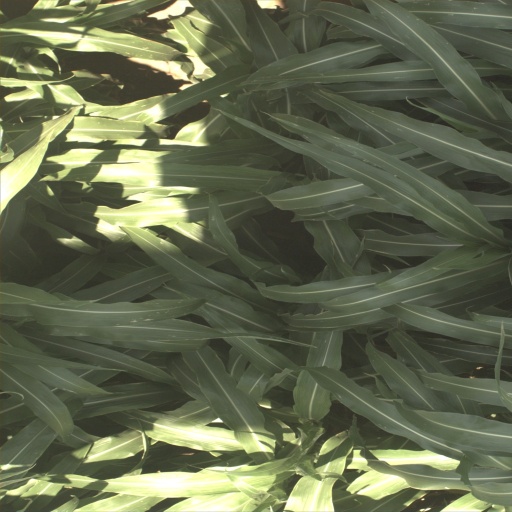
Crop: sorghum